Dennis Franchione

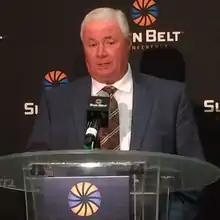
Franchione at the 2015 Sun Belt Media day

Dennis Wayne Franchione (born March 28, 1951) is an American former college football coach. He is the former head football coach at Texas State University, a position he held from 1990 to 1991, when the school was known as Southwest Texas State University, and resumed from 2011 to 2015. Franchione has also served as the head football coach at Southwestern College in Winfield, Kansas (1981–1982), Pittsburg State University (1985–1989), the University of New Mexico (1992–1997), Texas Christian University (1998–2000), the University of Alabama (2001–2002), and Texas A&M University (2003–2007). In his 27 seasons as a head coach in college football, Franchione won eight conference championships and one divisional crown.